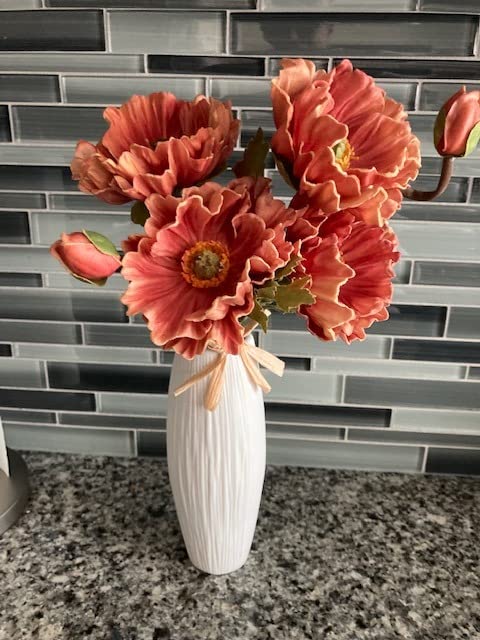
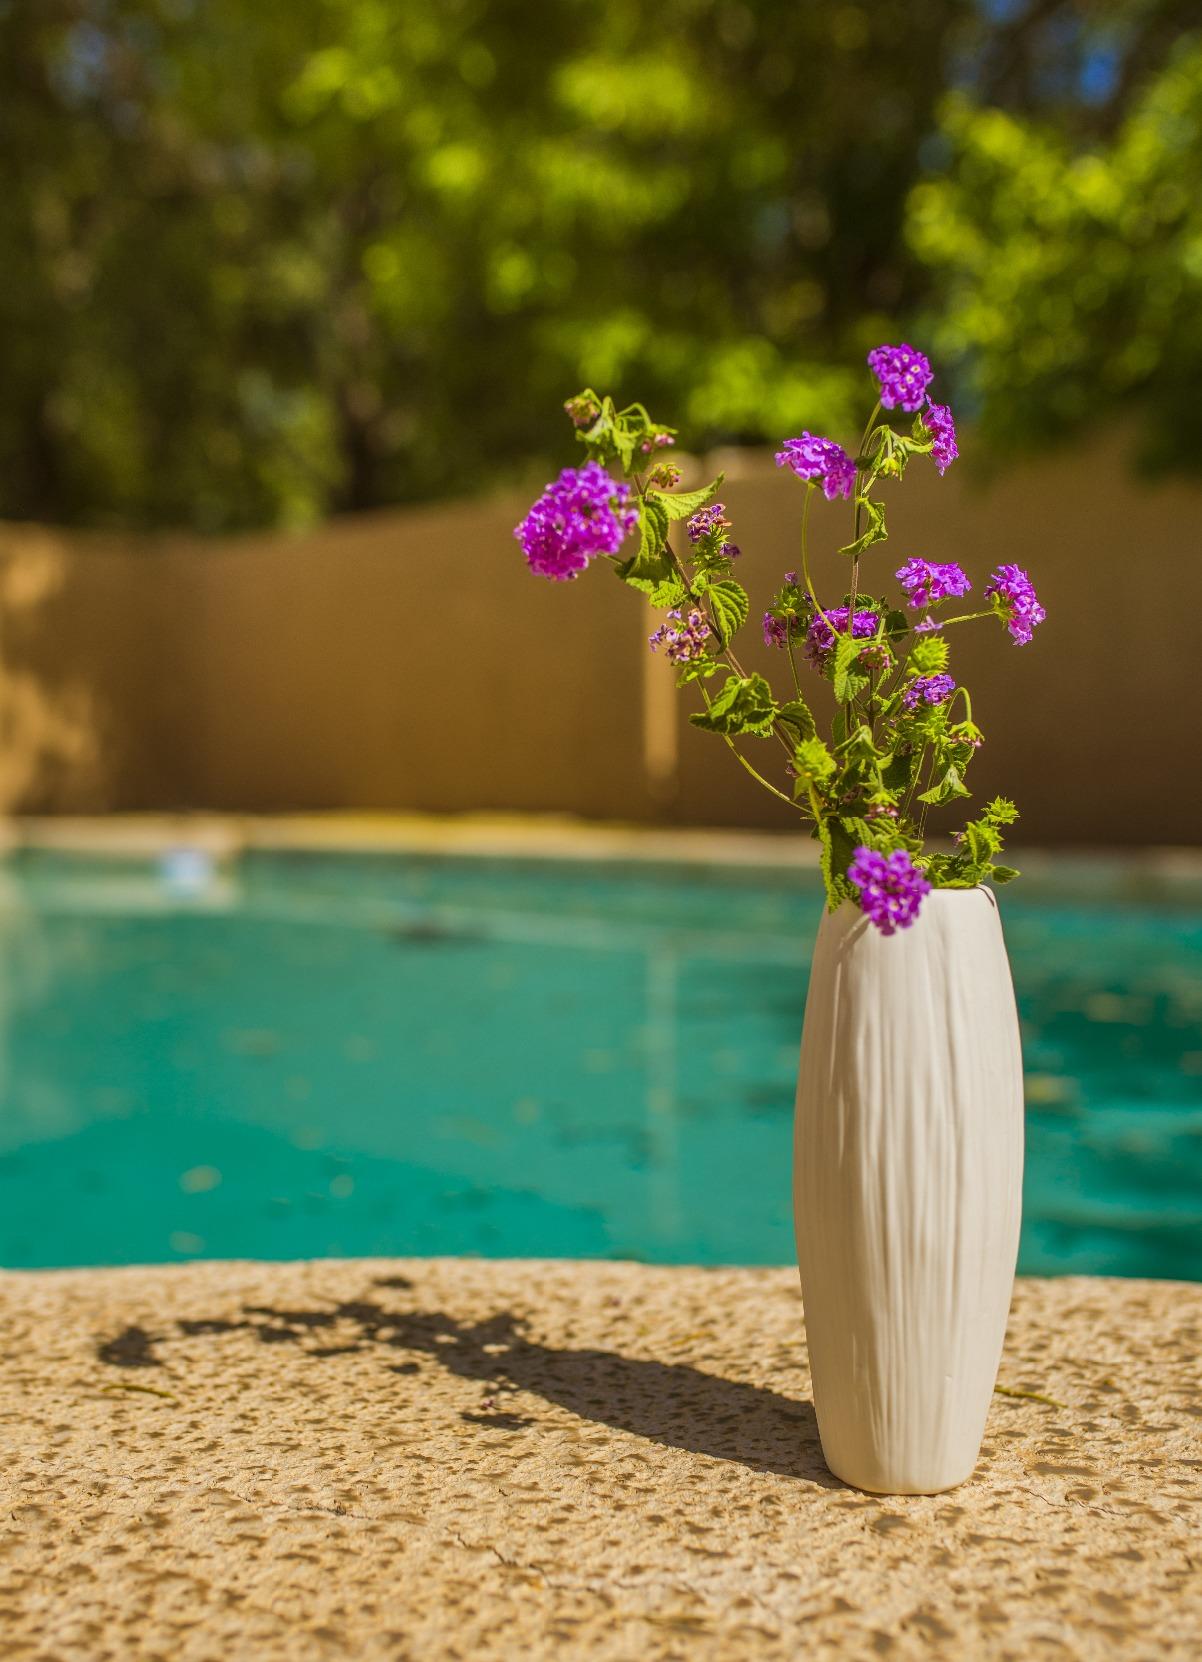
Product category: vase
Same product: yes